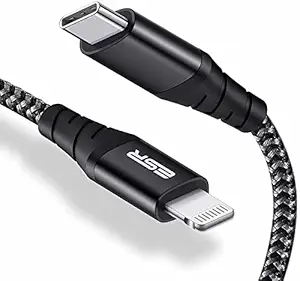
ESR USB C to Lightning Cable
Category: Computers&Accessories
Price: 1519 (list price: 1899)
Rating: 4.4 (19,763 ratings)
About this product: MFi Certified: this USB-C to Lightning cable is certified MFM (Made for iPhone) by Apple to ensure safe, reliable, and fast charging and syncing|PD Fast Charging: charge your iPhone 13 up to 50% in 30 minutes when used with USB-C PD charger; fast charging compatible with iPhone 14/14 Pro/14 Pro Max/14 Plus, iPhone 13/12/11/X/8 series, iPhone SE (2020), iPad 8/Pro 12.9" (1st and 2nd Gen)/Pro 10.5"|Stable File Transfer: connect your Lightning-enabled iPhone, iPad, or iPod to your USB-C ready Mac, iMac, or iPad Pro and transfer files rat blisteringly fast speeds without worrying about the dreaded “Accessory may not be supported” alert|Built to Last: the durable braided nylon casing ensures fewer tangles and more tensile strength than Apple’s official cables; aluminum cased plug heads ensure your cable won’t get damaged when plugging in and out|Compatibility: this USB-C to Lighting iPhone cable supports fast charging for iPhone 14/13/12/11/X/8/7/6 series, iPhone SE 3/2, iPad Pro 12.9 (1st and 2nd Gen), iPad 8th Gen, iPad Pro 10.5"; 18W or above USB-C PD adapter required